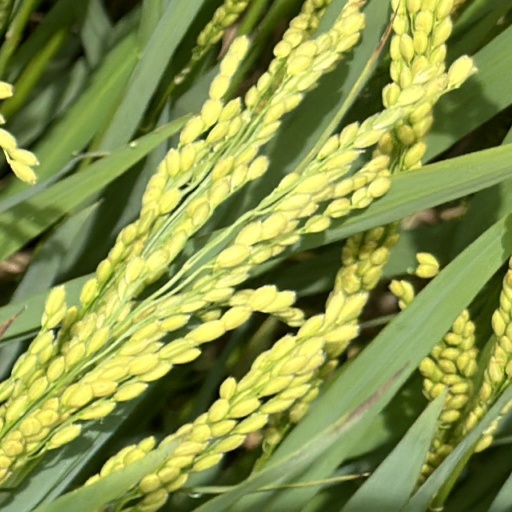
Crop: rice